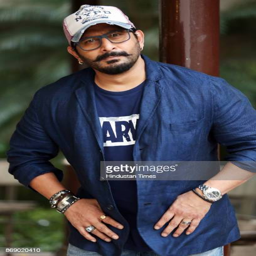
actor poses for the profile shoot during the promotion of bollywood film